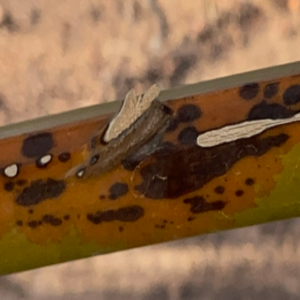
Label: Black Scorch